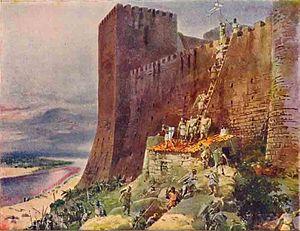
Le Siège de Santarém a lieu le 15 mars 1147, lorsque les troupes du Royaume de Portugal, sous le commandement du Roi Alphonse Ier de Portugal capturent la ville de Santarém.